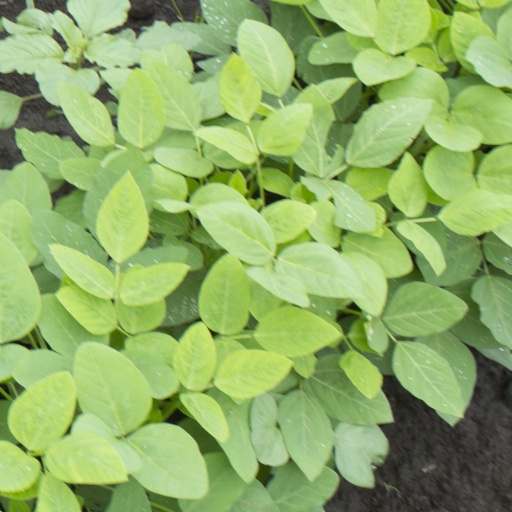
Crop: soybean